Endel Taniloo

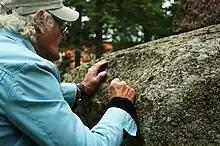
Taniloo sculpting in 2012

Endel Eduard Taniloo, born Danilov (5 January 1923 – 28 November 2019), was an Estonian sculptor and recipient of Order of the White Star in 2002. He was born in Tartu. He was the brother of the actress, theater director, and journalist Kadi Taniloo, and the grandfather of the linguist Mari Uusküla.